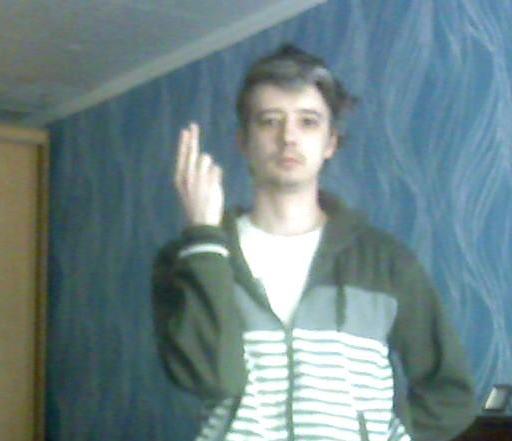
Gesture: two_up_inverted